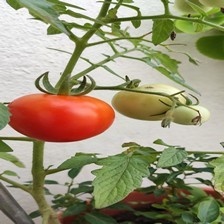
Label: tomato